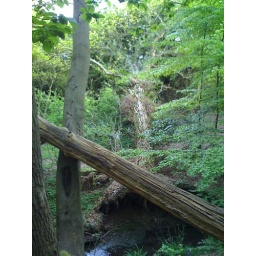
Walking the dog in my local woods,greeted by this giant tree felled overnight in a storm.